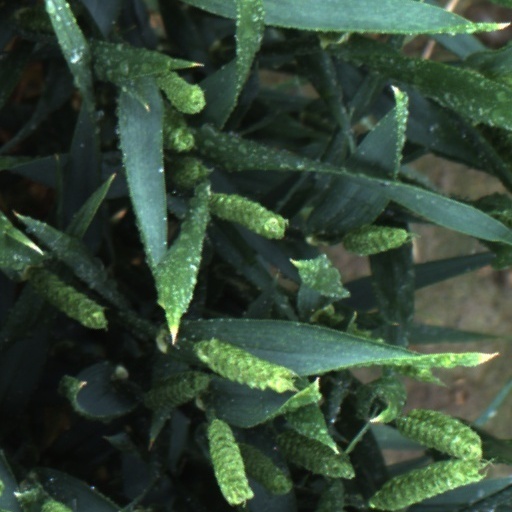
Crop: wheat